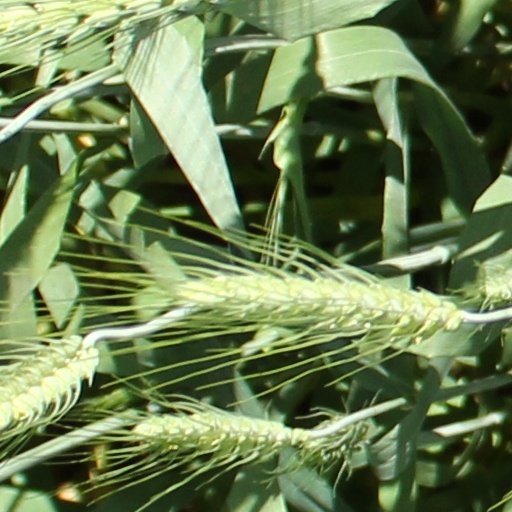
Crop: wheat